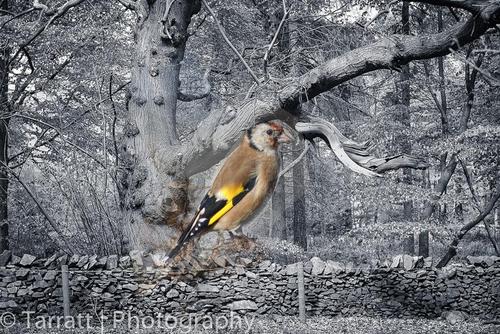
Bird species: European_Goldfinch
Bird type: landbird
Background: land